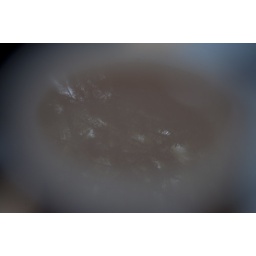
This is the reflection of a large spruce tree out of a window in my cup of tea.